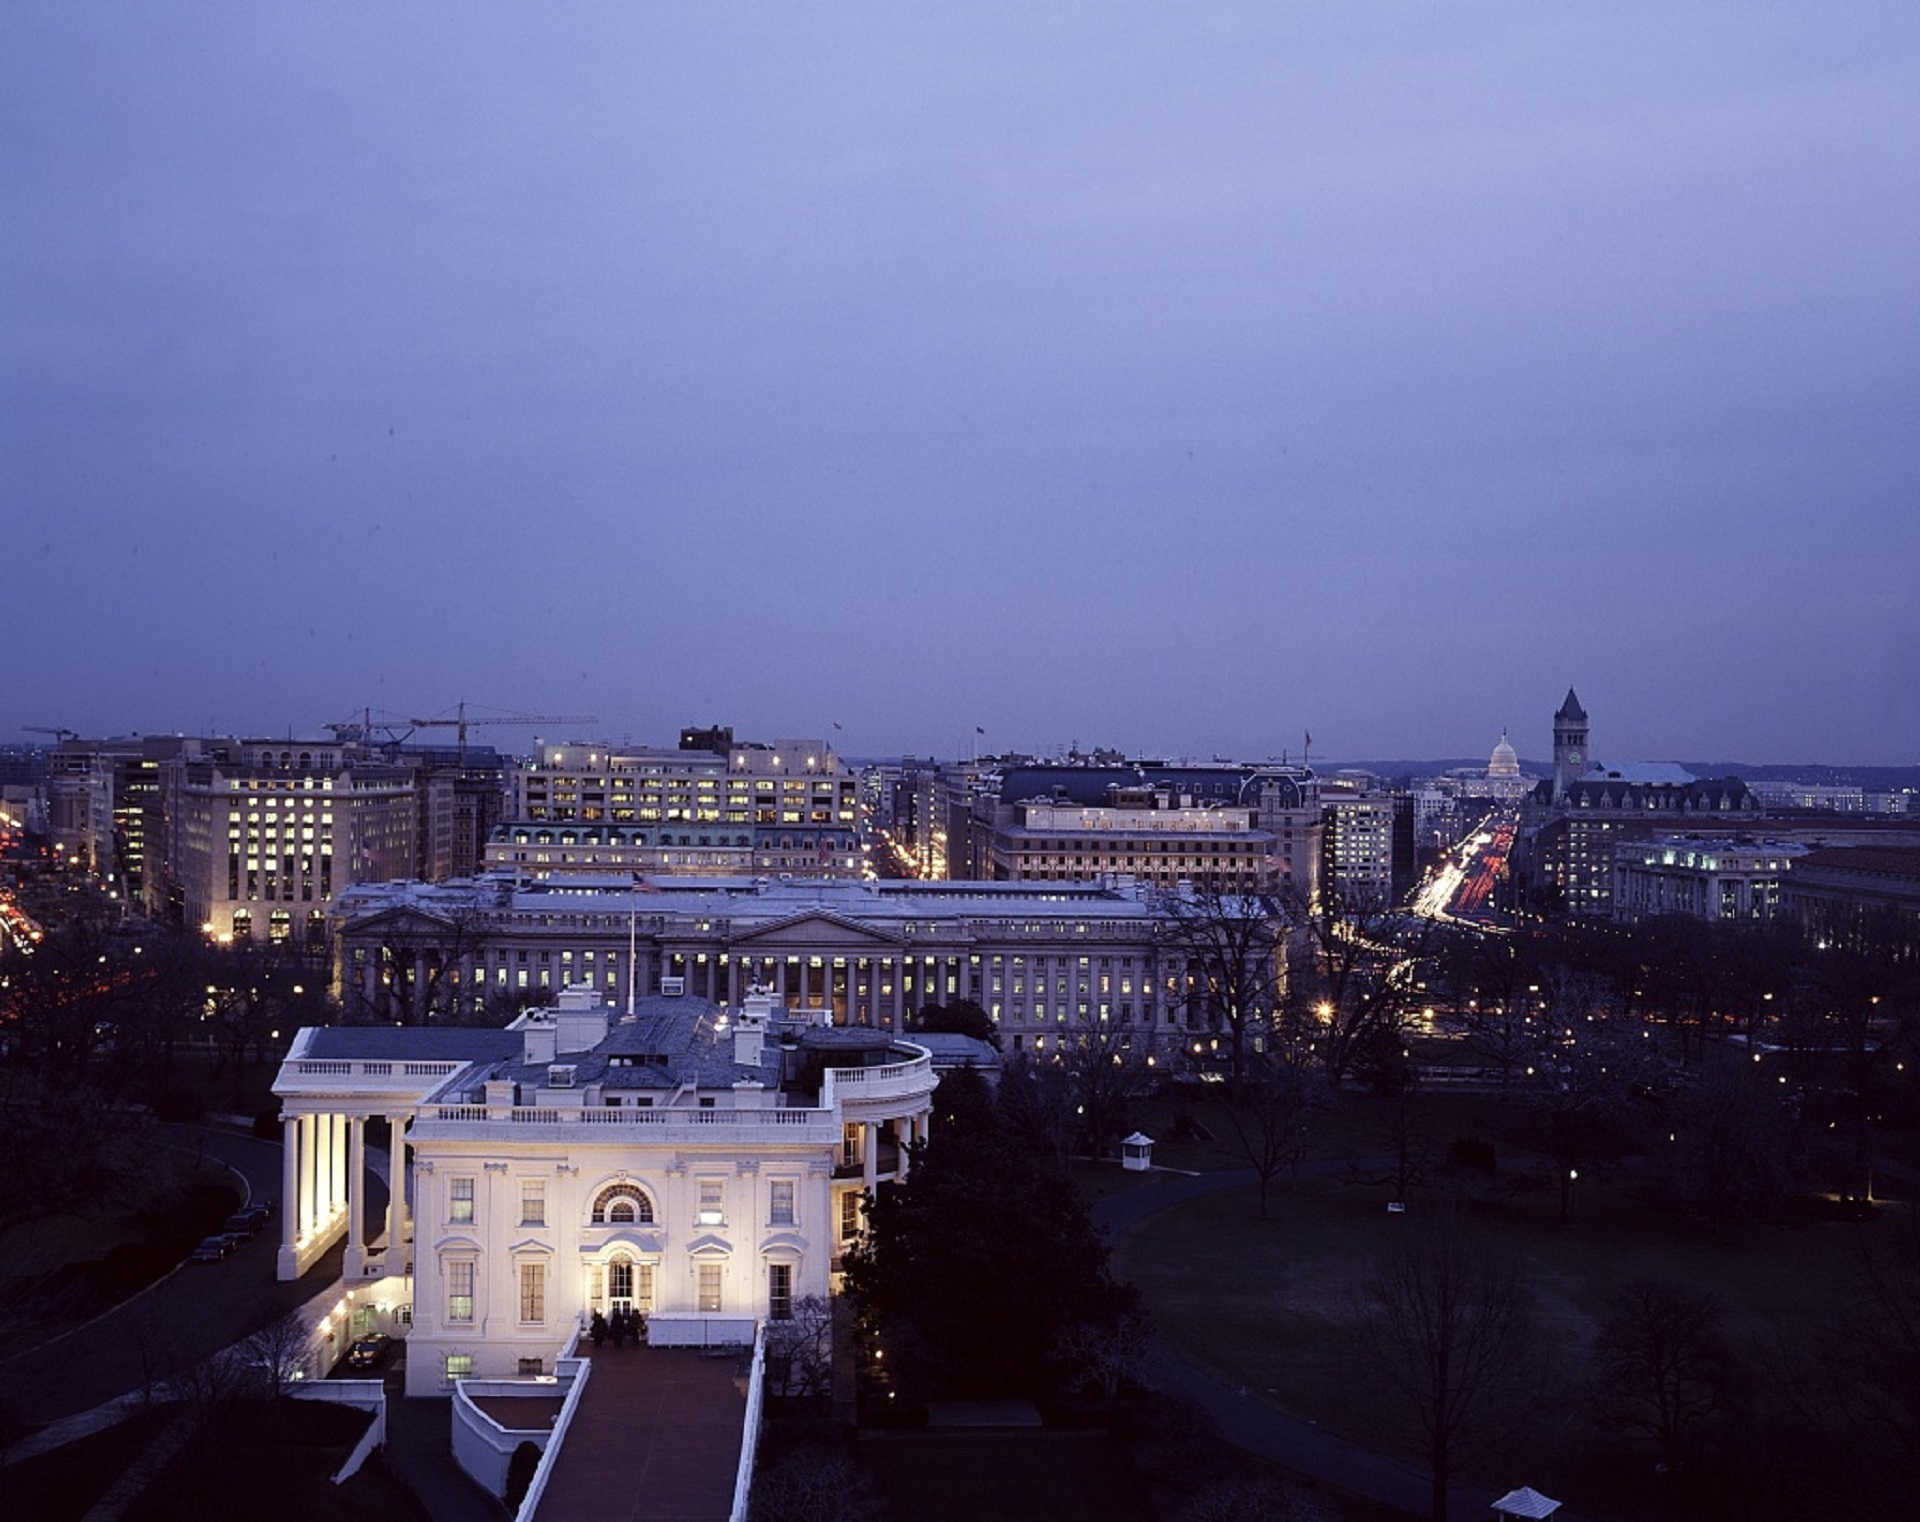
horizon, snow, architecture, structure, sky, sunset, skyline, night, mansion, morning, view, building, dawn, city, home, skyscraper, urban, cityscape, downtown, dusk, evening, twilight, reflection, symbol, scenic, weather, usa, landmark, historic, washington, dc, president, white house, capital, icon, aerial photography, urban area, human settlement, atmosphere of earth